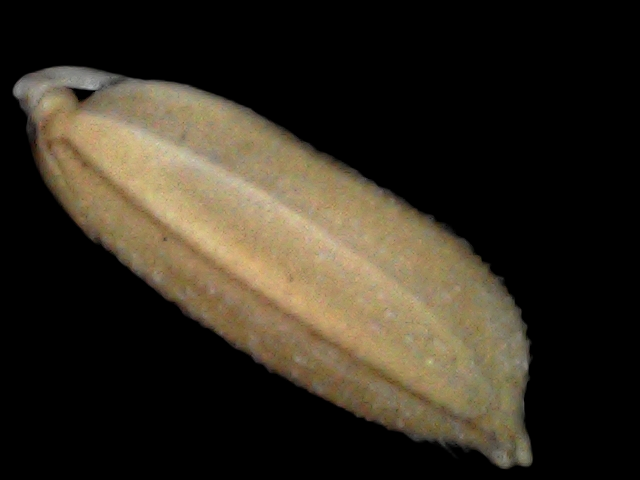
Rice variety: Br22